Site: brandenburg
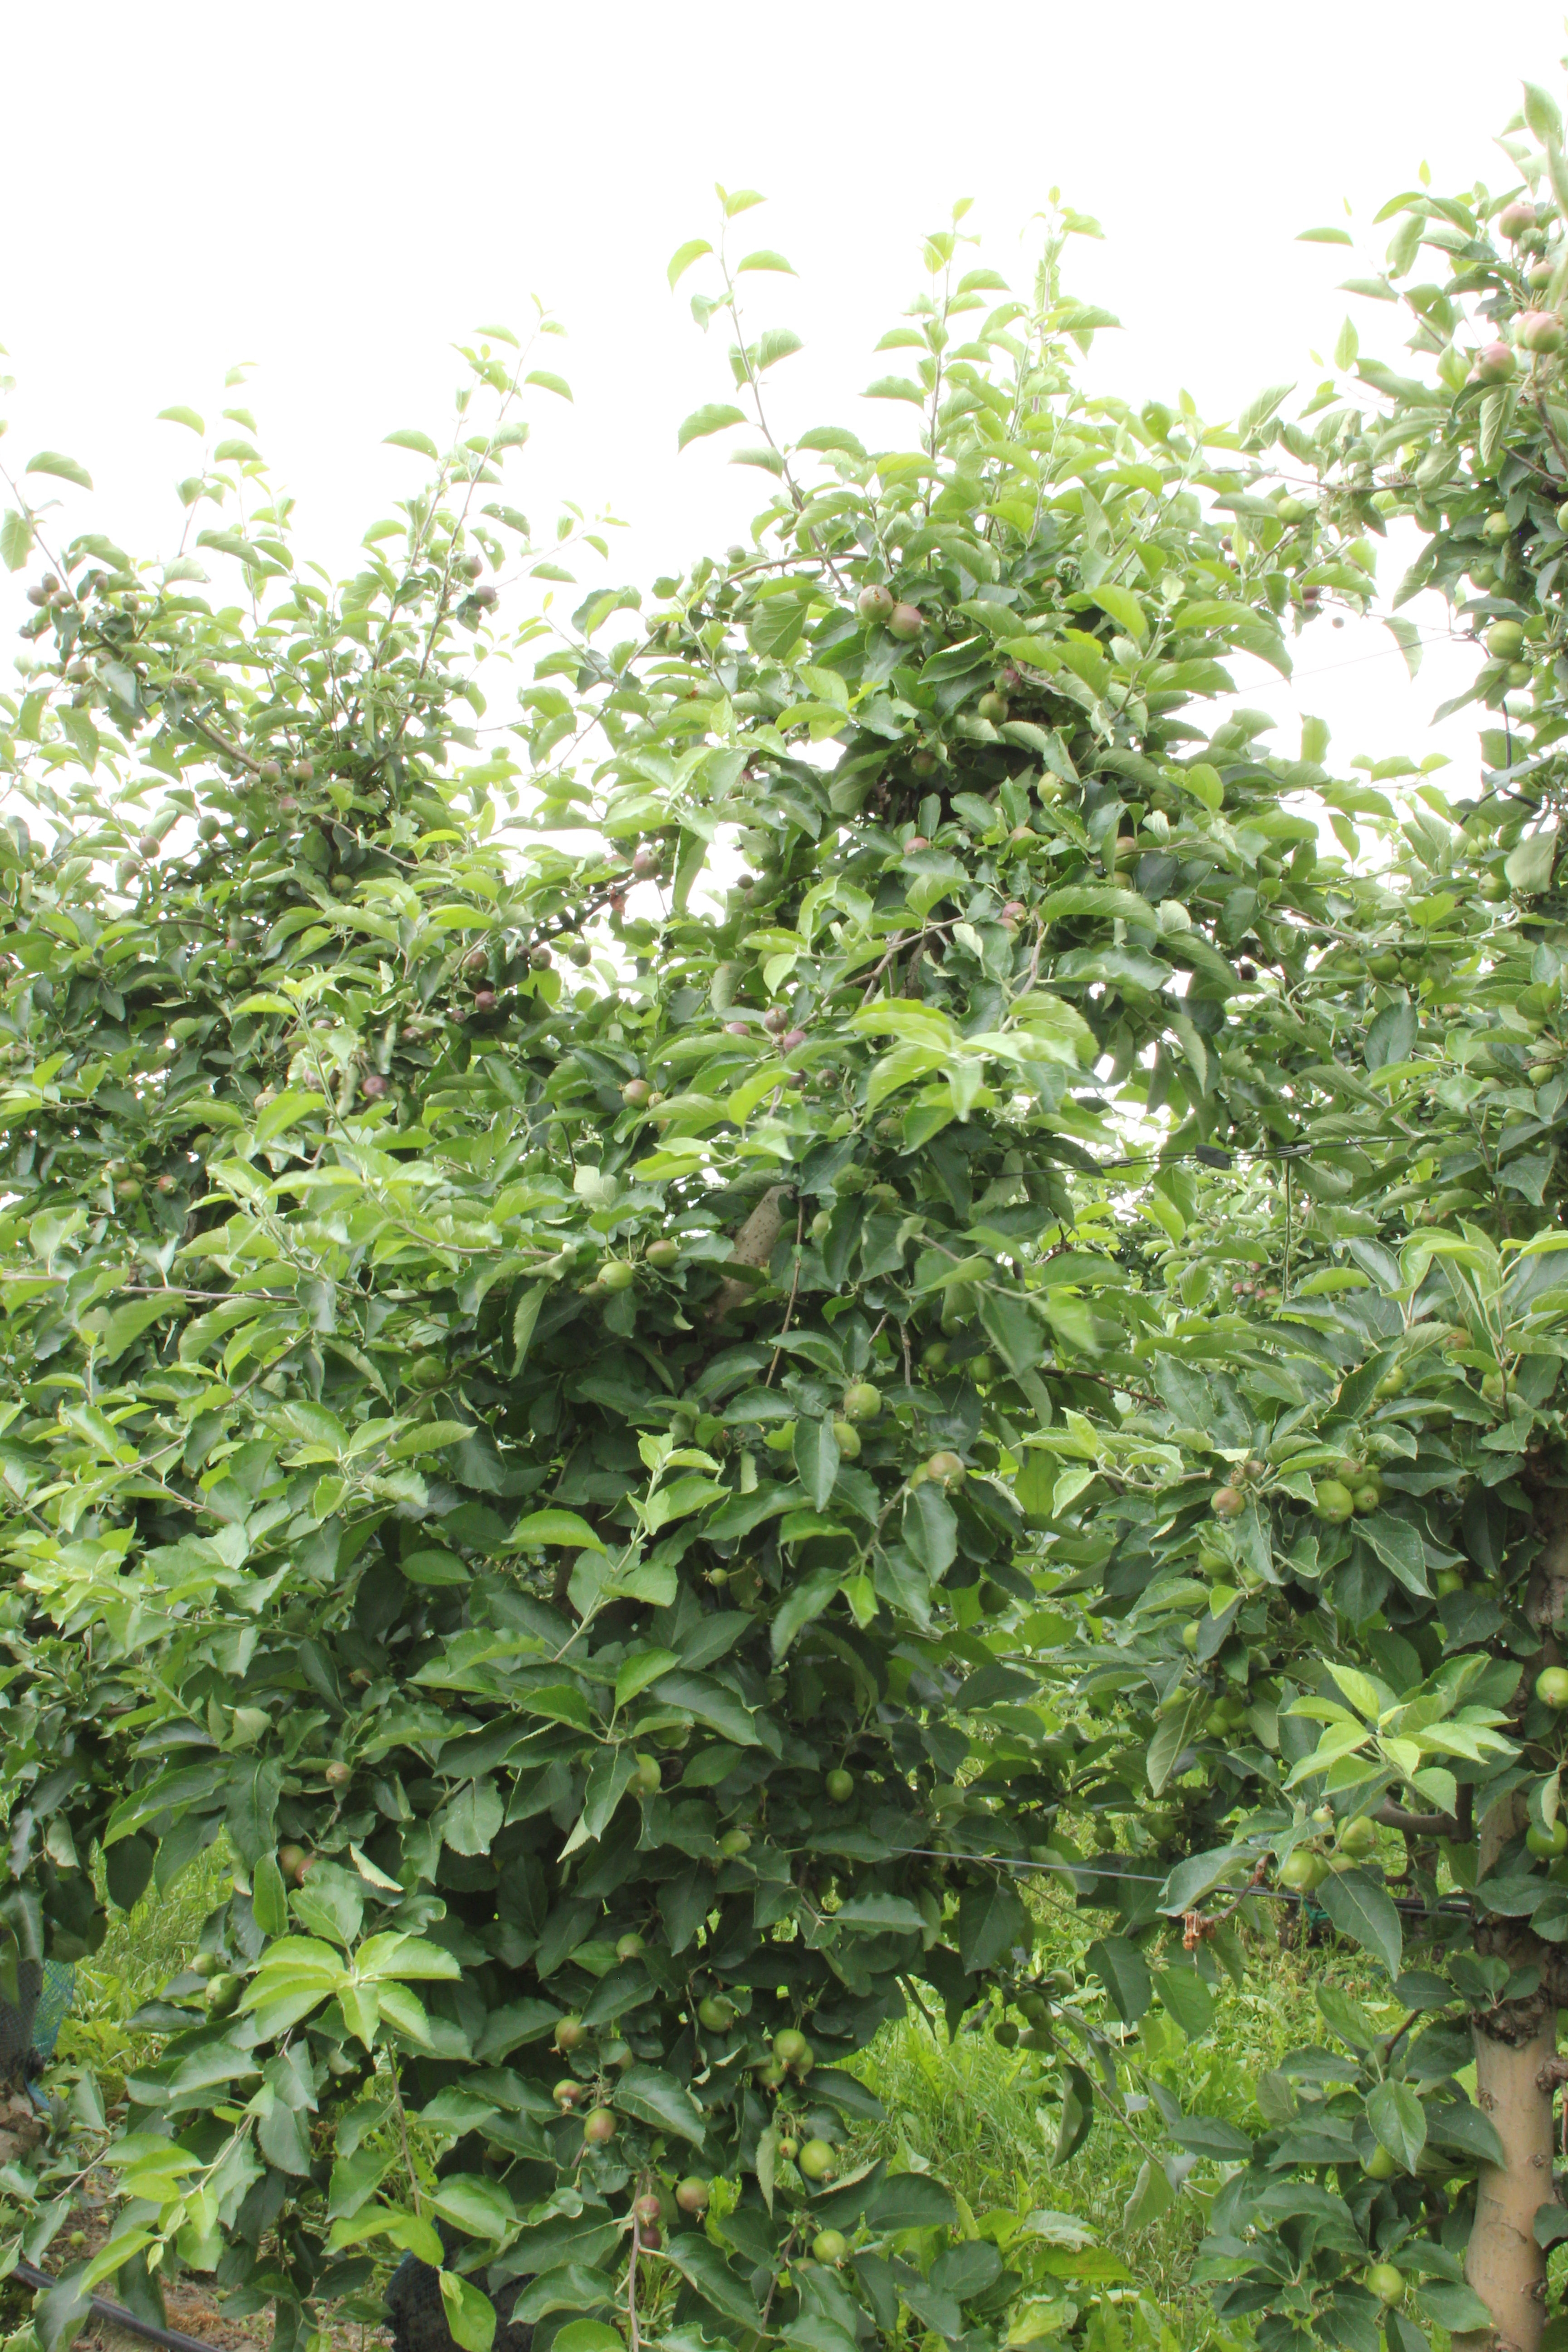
Growth stage (BBCH 73): Development of fruit